Jan Mikołaj Chodkiewicz

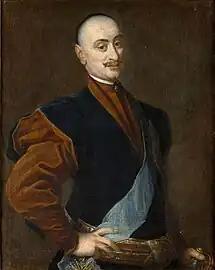
Jan Mikołaj Chodkiewicz (1770s, artist unknown)

Count Jan Mikołaj Chodkiewicz (Lithuanian: Jonas Mikalojus Ksaveras Chodkevičius; 14 December 1738, Gdańsk - 2 February 1781, Chernobyl) was the Starost of Samogitia and Veliuona; Count of Shklow and .